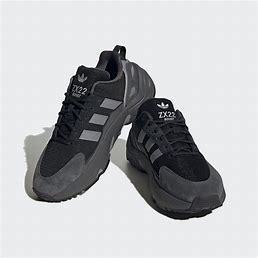
Brand: Adidas
Model: ZX 22 Boost